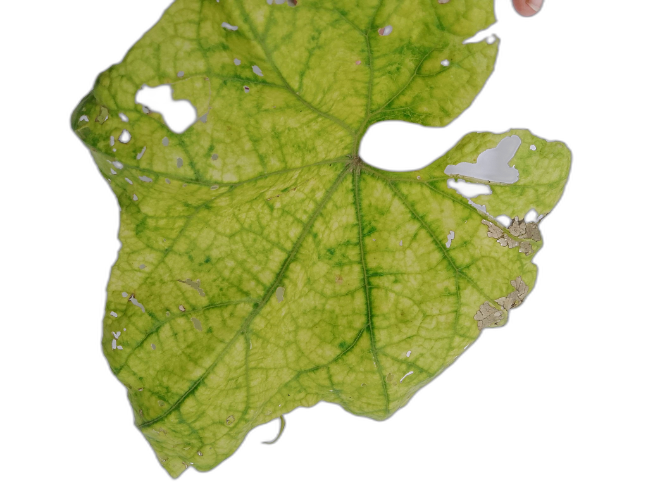
Crop: Zucchini
Label: Angular_Leaf_Spot